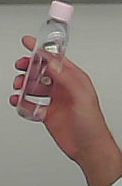
Product: johnson_baby